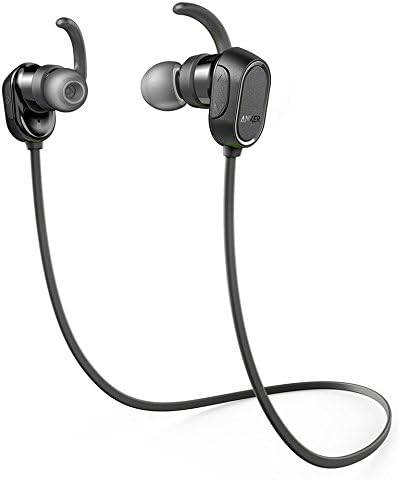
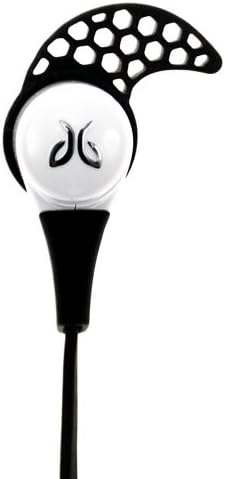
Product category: headphones
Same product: no